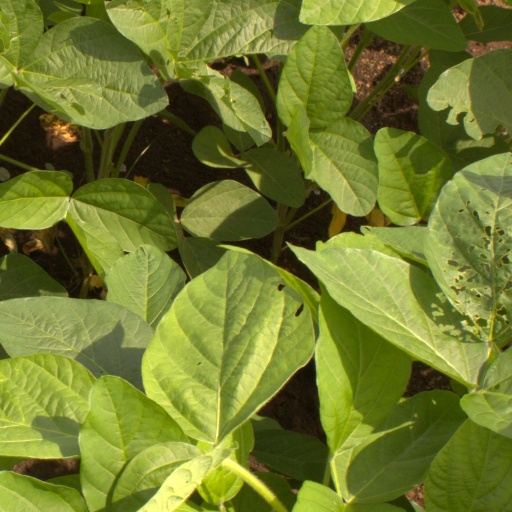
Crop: soybean